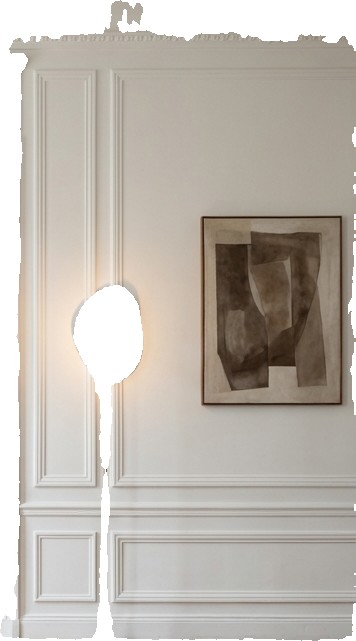
Surface category: wall